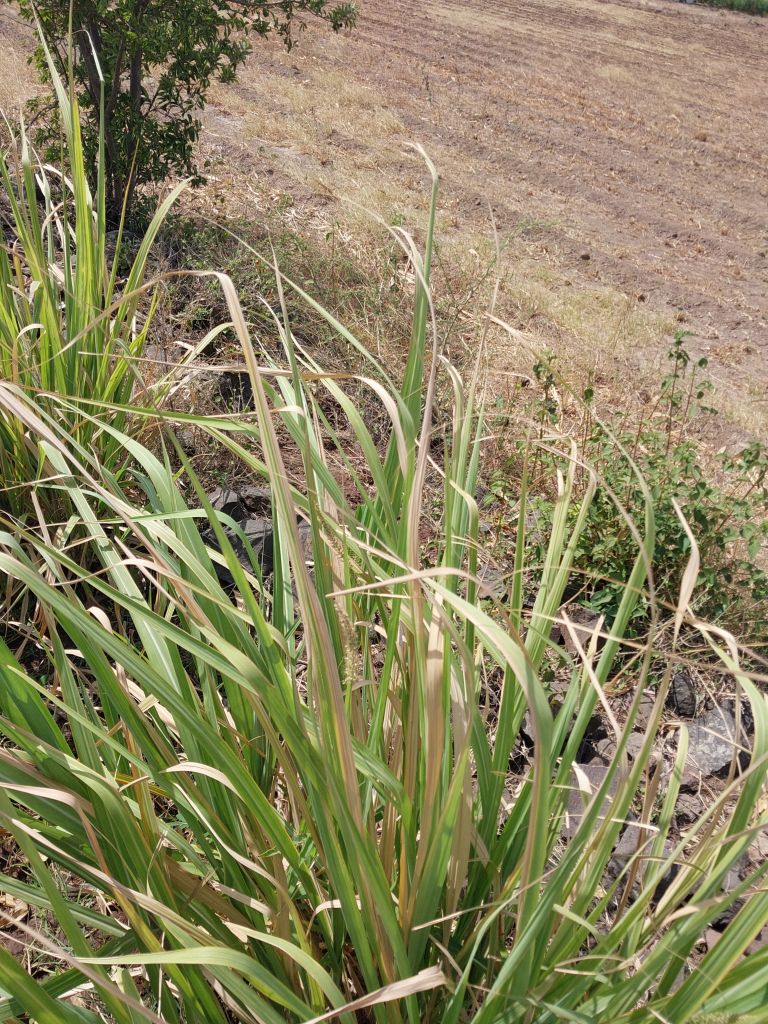
Label: Grassy shoot